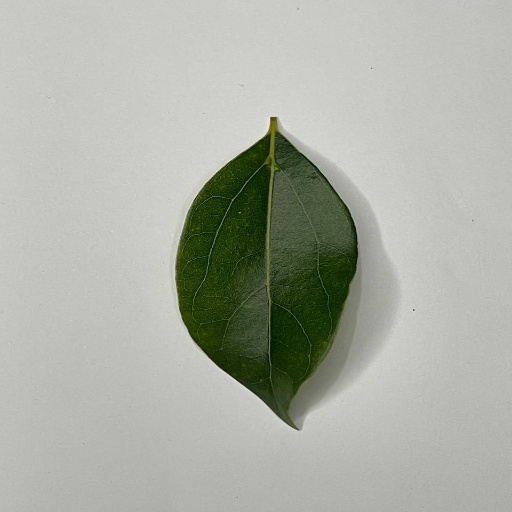
Species: Camphor
Leaf condition: Healthy Leaf